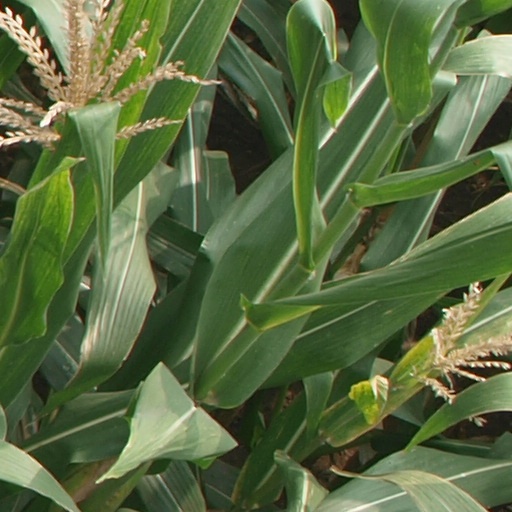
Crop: maize; corn